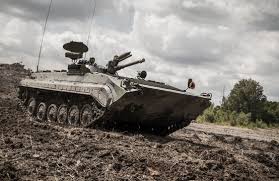
Label: BMP